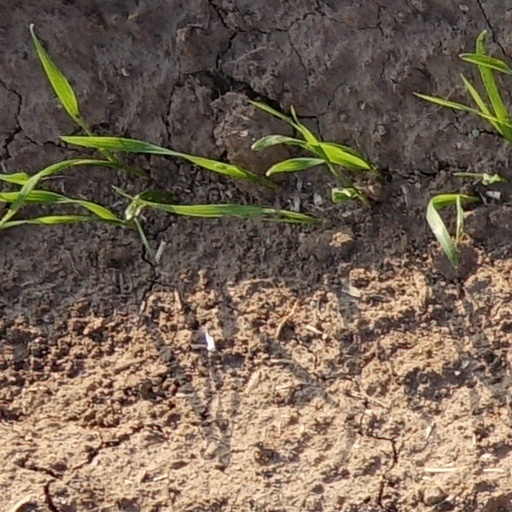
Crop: wheat